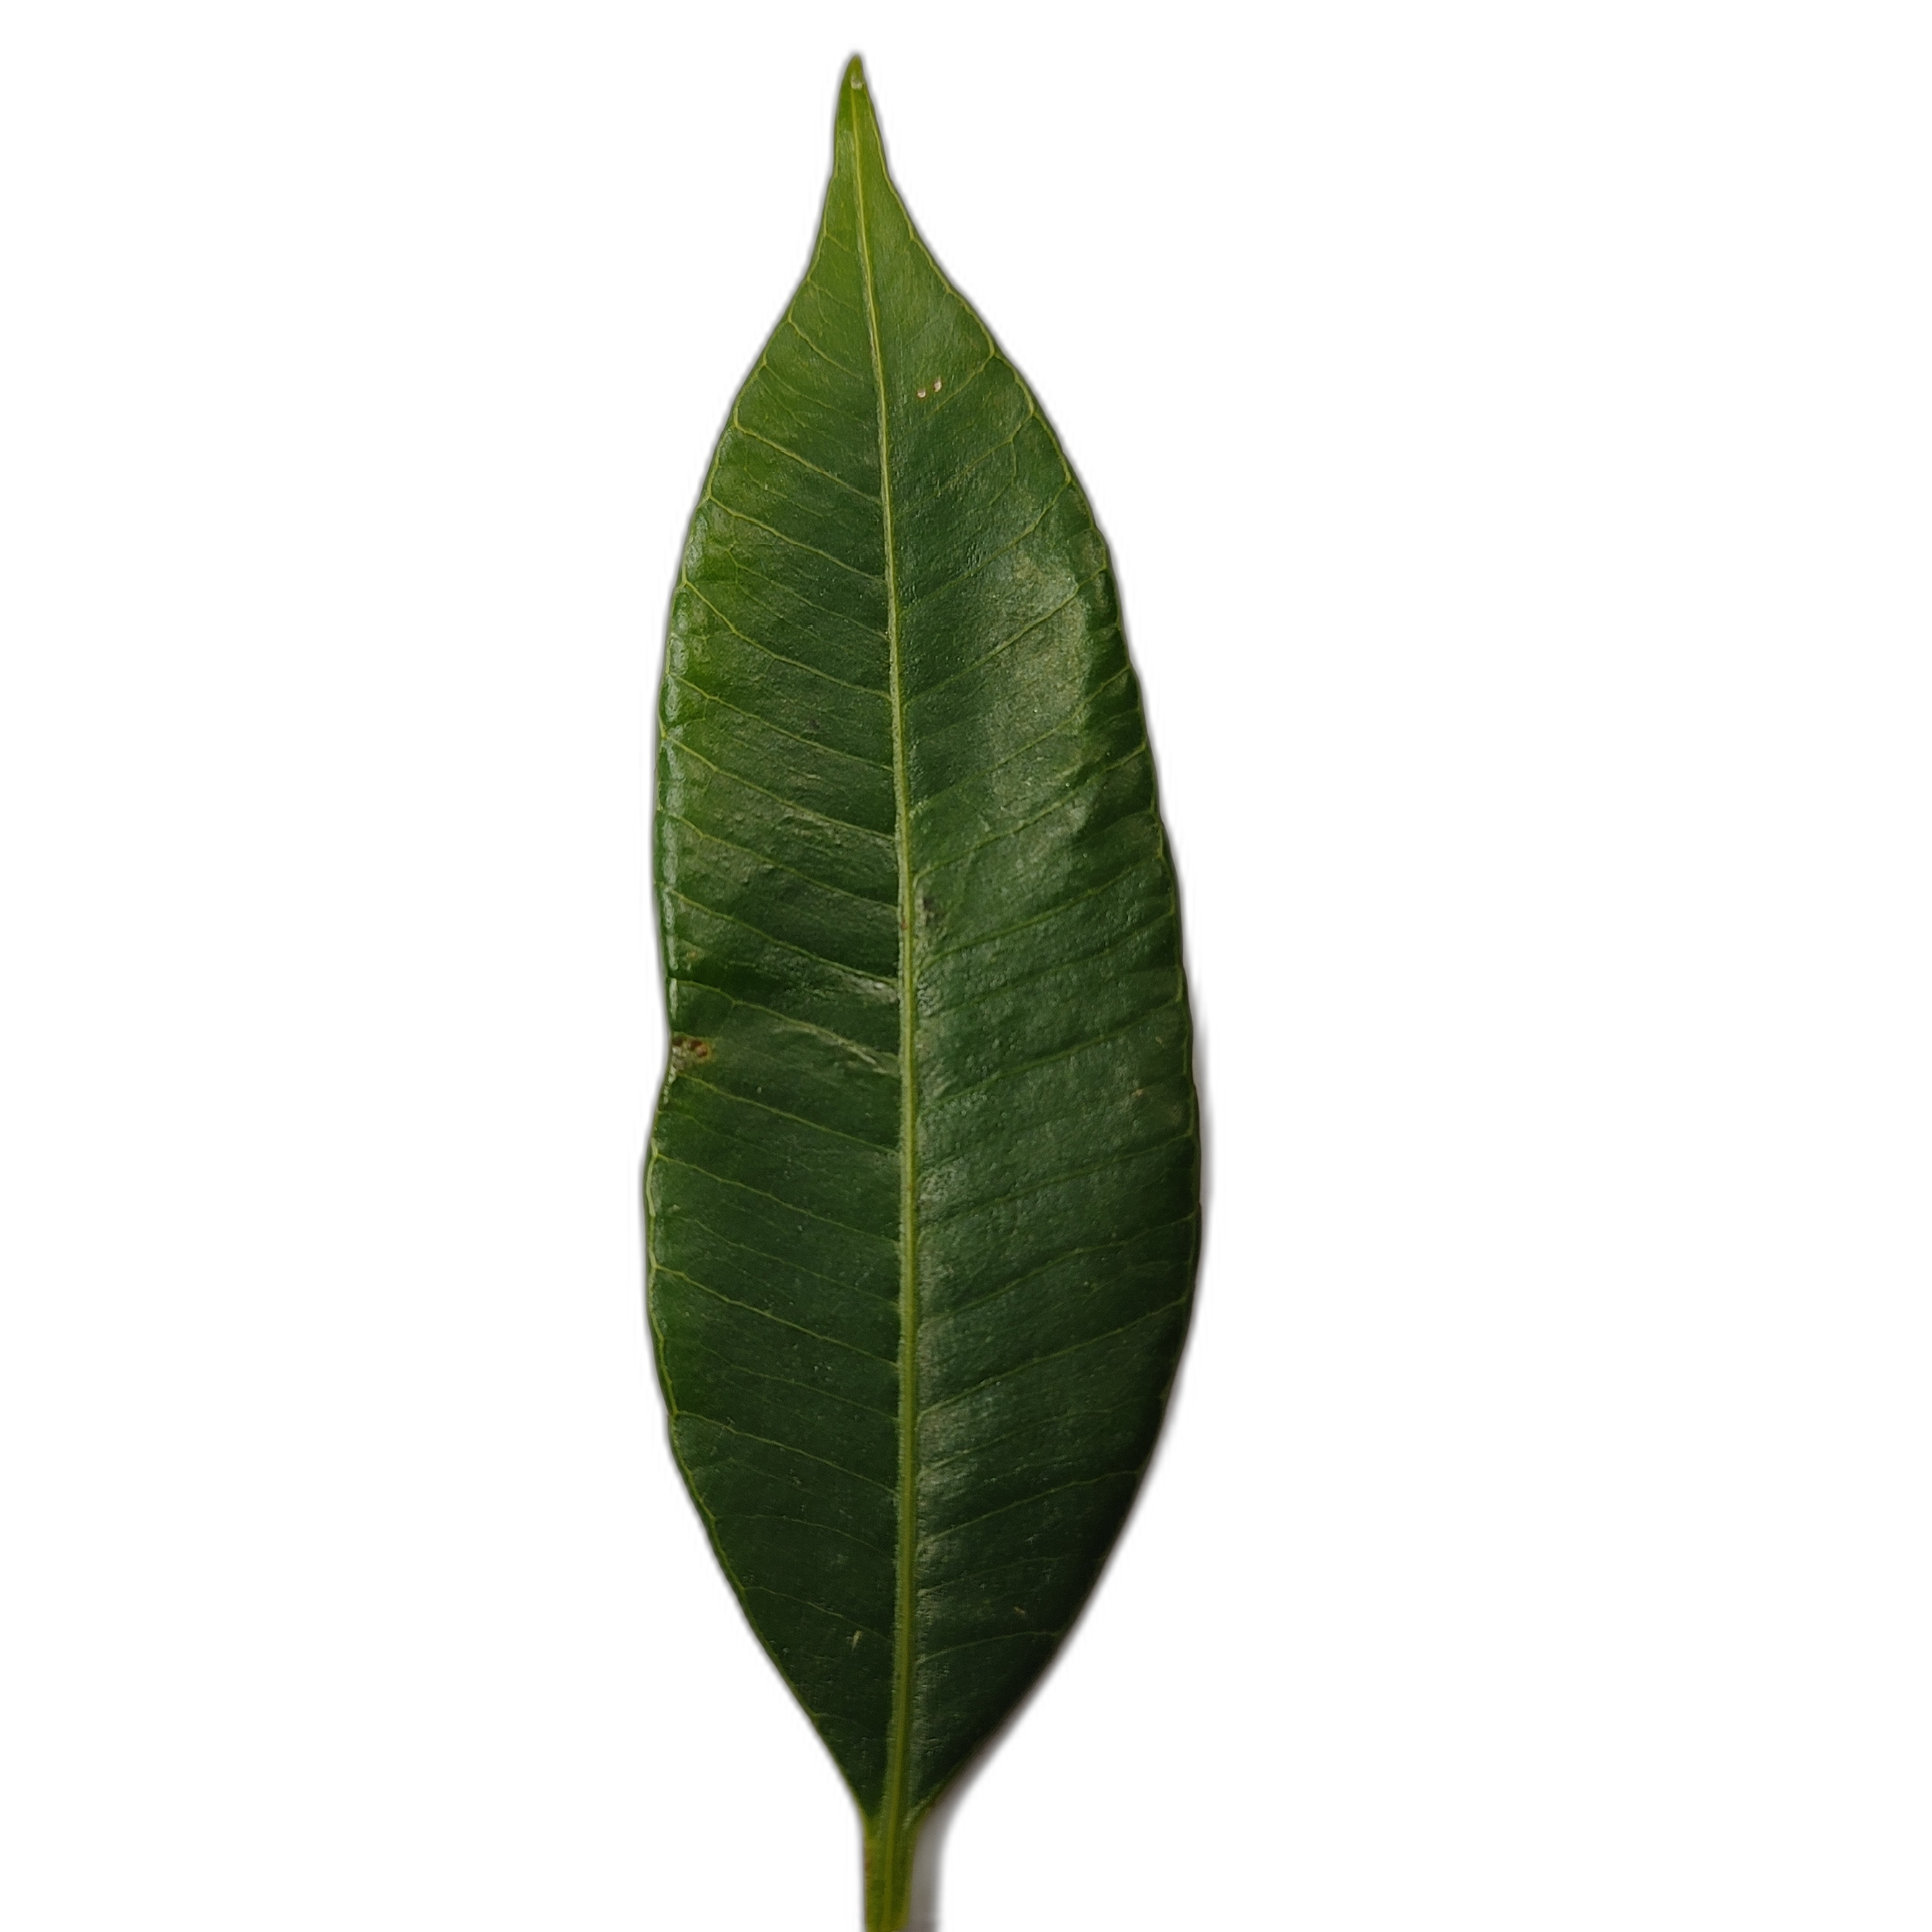
Label: healthy